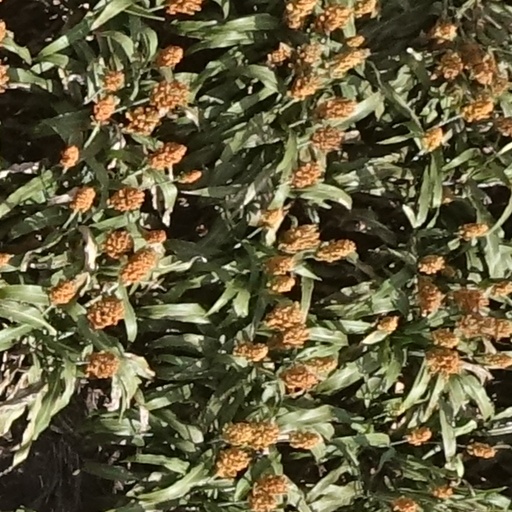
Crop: sorghum